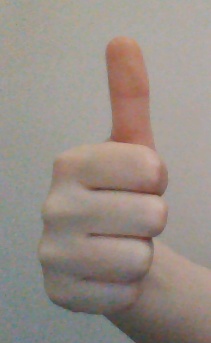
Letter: aleff